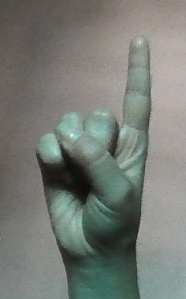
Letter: bb